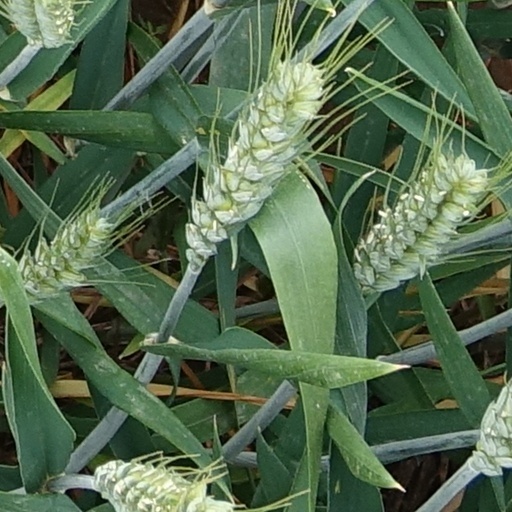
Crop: wheat